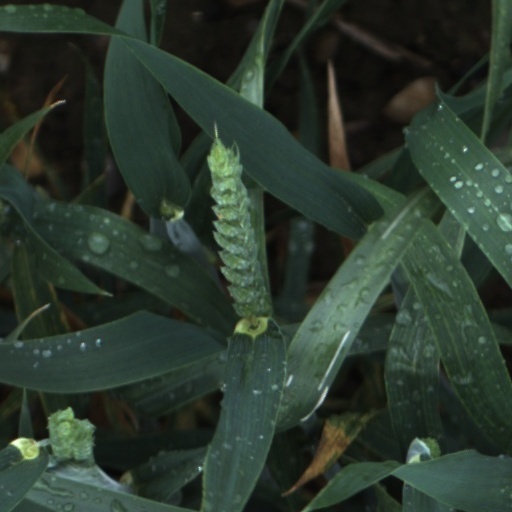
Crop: wheat